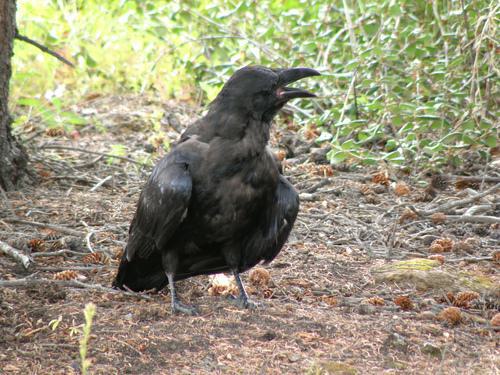
A photo of a common raven